Alexander Johnston (artist)

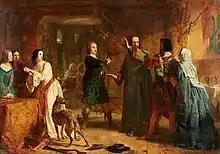
"A Scene from 'The Lady of the Lake"' (1849), by Alexander Johnston

In 1841 Johnston exhibited his first historical picture, "The Interview of the Regent Murray with Mary Queen of Scots", which was purchased by the Edinburgh Art Union. In later years he was a contributor to all the main exhibitions. "The Covenanter's Marriage" (1842) was engraved by C. Lightfoot for "Gems of Modern Art". "A Scene from the Lady of the Lake", illustrating the poem by Walter Scott, obtained a premium from the Liverpool Academy in 1849; and "Prince Charles's Introduction to Flora Macdonald after the Battle of Culloden" was awarded by the Glasgow Art Union a premium (declined). In 1845 Johnston exhibited "Archbishop Tillotson administering the Sacrament to Lord William Russell in the Tower", which was purchased by Robert Vernon, formed part of "The Vernon Gallery", and went to the National Gallery (engraved by T. L. Atkinson and Charles Henry Jeens). Johnston was still an exhibitor in 1884.